Indian religions

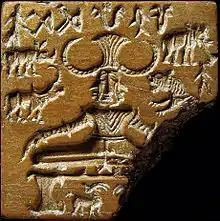
The "Pashupati seal", showing a seated and possibly ithyphallic figure, surrounded by animals.

Evidence attesting to prehistoric religion in the Indian subcontinent derives from scattered Mesolithic rock paintings such as at Bhimbetka, depicting dances and rituals. Neolithic agriculturalists inhabiting the Indus River Valley buried their dead in a manner suggestive of spiritual practices that incorporated notions of an afterlife and belief in magic. Other South Asian Stone Age sites, such as the Bhimbetka rock shelters in central Madhya Pradesh and the Kupgal petroglyphs of eastern Karnataka, contain rock art portraying religious rites and evidence of possible ritualised music.